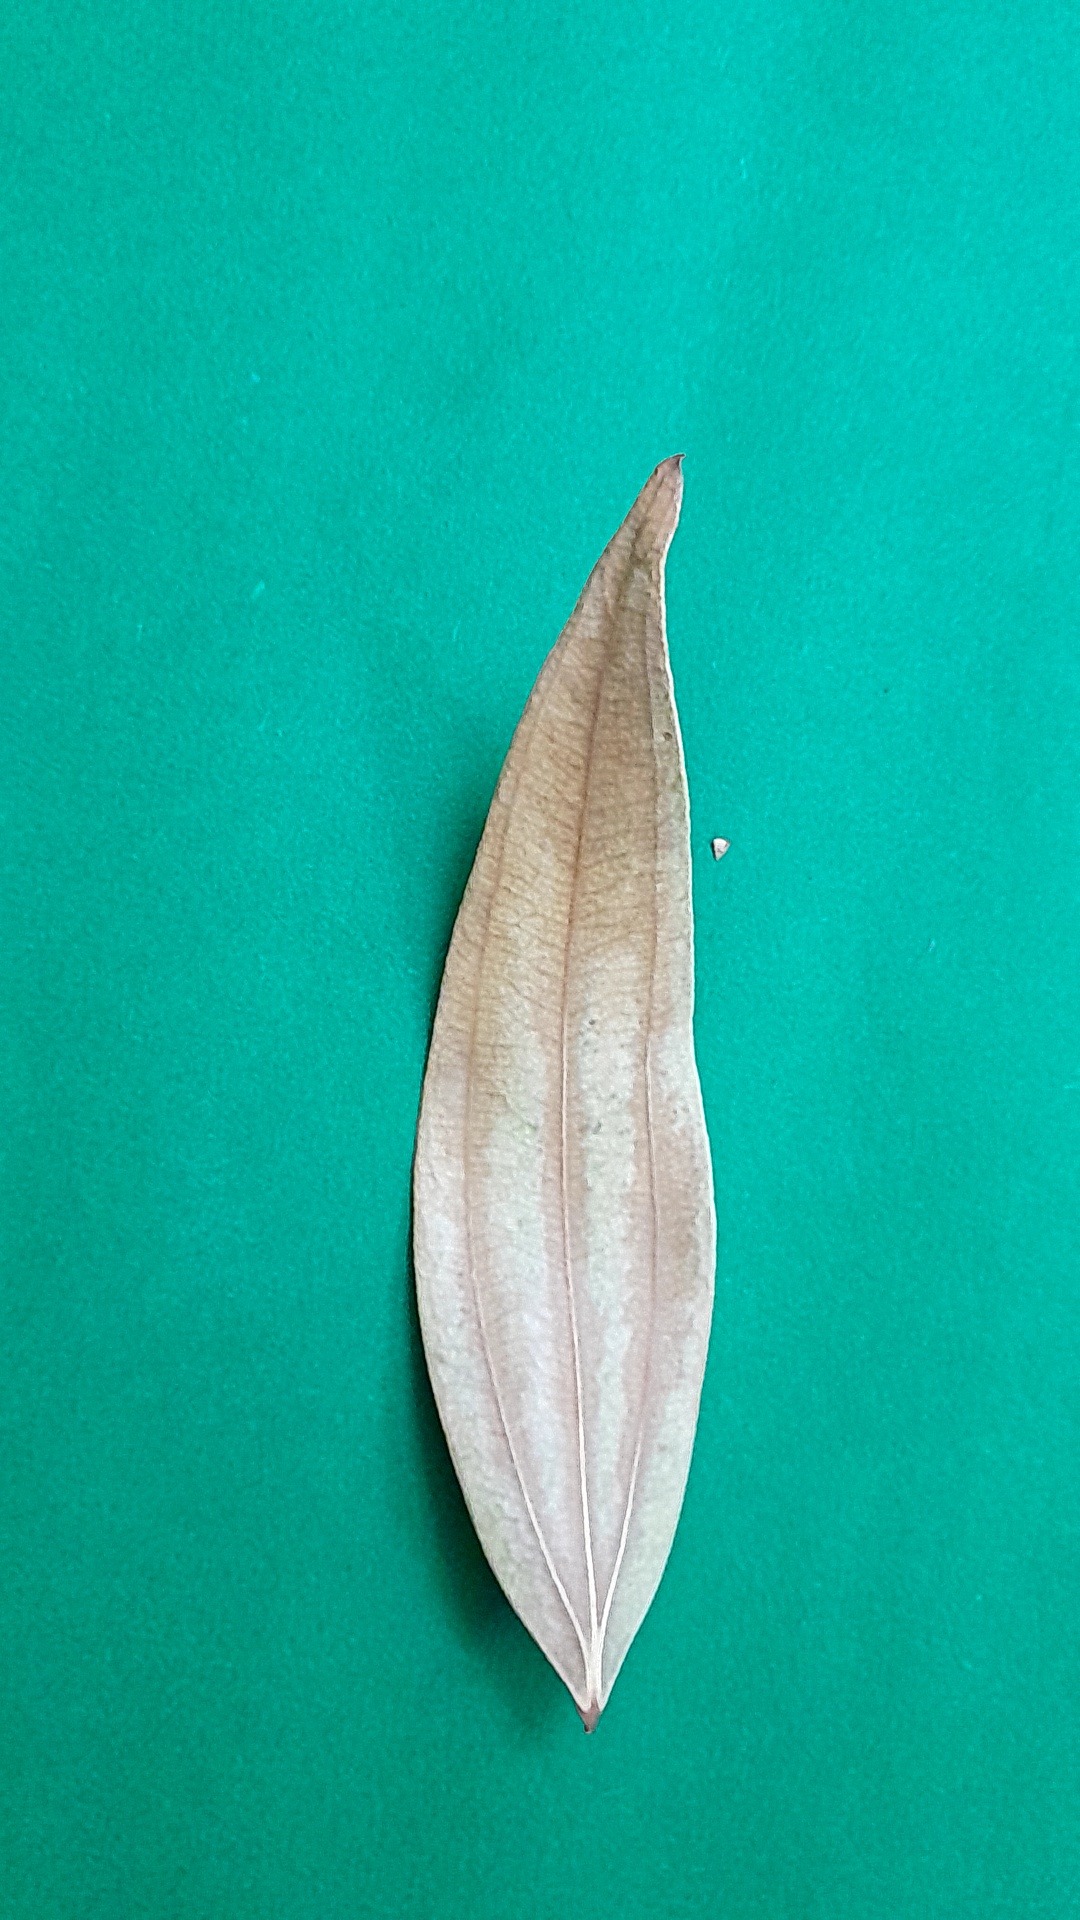
Label: Dry Leaf